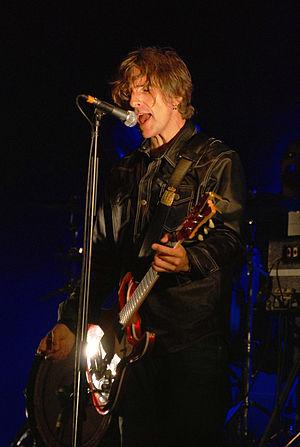
Kjartan Kristiansen, né le 14 août 1963, est un musicien de rock norvégien.